Rollei 35 S

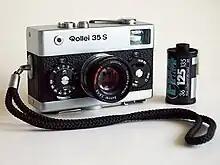
Rollei 35 S with 35mm film for scale

The Rollei 35 S is a compact 35 mm film camera designed by Heinz Waaske and made by the German camera maker Rollei, in their Singapore factory. It uses a Zeiss-licensed collapsible f2,8/40mm Sonnar lens. From most conventional cameras it differs by having an electronic flash hot shoe on the bottom.